Caroline Graham Hansen

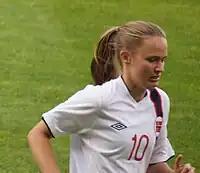
Hansen with Norway in 2013

On 20 May 2019, it was announced Hansen had signed with FC Barcelona on a two-year contract, becoming the first Norwegian (both in men's and women's football) to sign for the "blaugrana" club. She mentioned being attracted to Barcelona because of their possession style of football. Her first title with the club came on 24 August 2020, winning the Copa Catalunya. Hansen made her league debut with the club on the first matchday of the season, where Barcelona defeated CD TACÓN (now Real Madrid Femenino). Hansen scored the 6th goal in a rout of "Los Blancos" that ended 9–1 in Barcelona's favor.